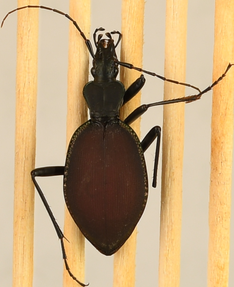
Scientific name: Scaphinotus angusticollis
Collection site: Abby Road NEON (ABBY), plot ABBY_006